India–Pakistan cricket rivalry

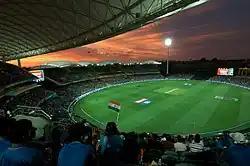
Panoramic view of the 2015 Cricket World Cup match between India and Pakistan

The India–Pakistan cricket rivalry is one of the most intense sports rivalries in the world. Showdowns between the teams are considered some of the biggest matches in the world, and are among the most-viewed sport games.